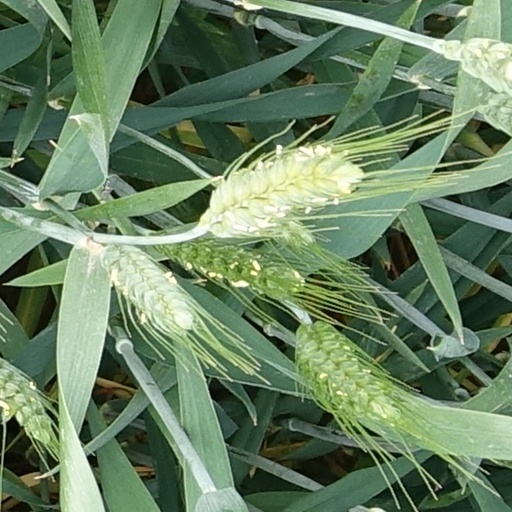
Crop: wheat